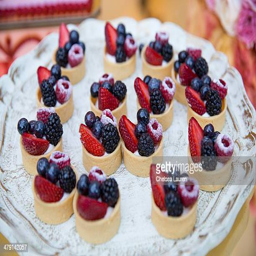
a view of the desserts at hard rock artist and wedding